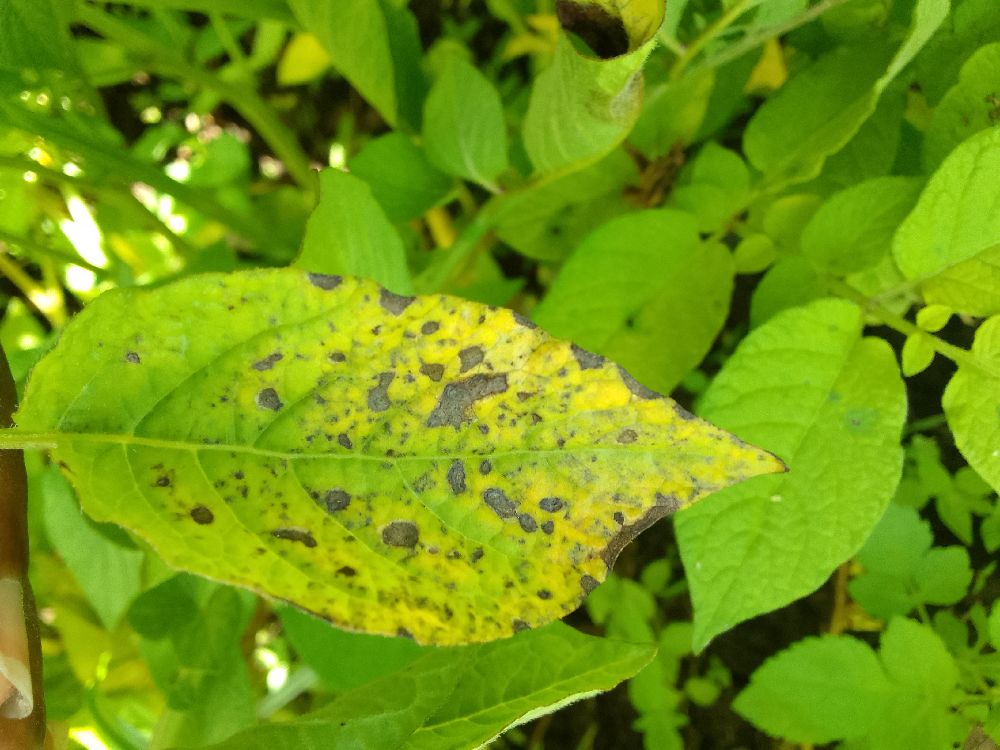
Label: Early blight